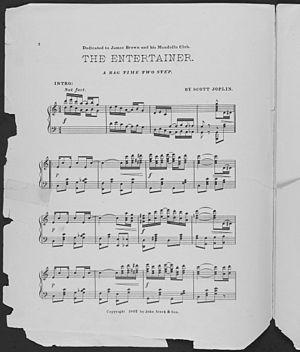
The Entertainer ou The Entertainer a Ragtime Two-Step est un célèbre standard de jazz de ragtime-classic rag, composé et édité en 1902 par le pianiste américain Scott Joplin. Elle est une des chansons les plus populaires de la Belle Époque des années 1900, classée n°10 sur 100 des Songs of the Century par la Recording Industry Association of America.